List of Billboard Best-Selling Popular Record Albums number ones of 1947

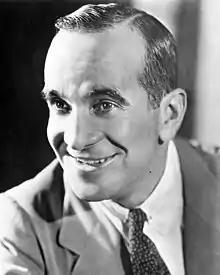
Two albums recorded by Al Jolson (pictured in 1929) topped the chart for a total of 34 weeks. "Al Jolson, Vol. 1" spent 25 weeks and "Al Jolson Souvenir Album" spent nine weeks at number one.

The "Billboard" magazine publishes a weekly chart that ranks the best-selling albums in the United States. The chart nowadays known as the "Billboard" 200 was titled Best-Selling Popular Record Albums in 1947 and was based on a "weekly survey among 4,970 dealers In all sections of the country." During the year, seven albums by five artists topped the chart.